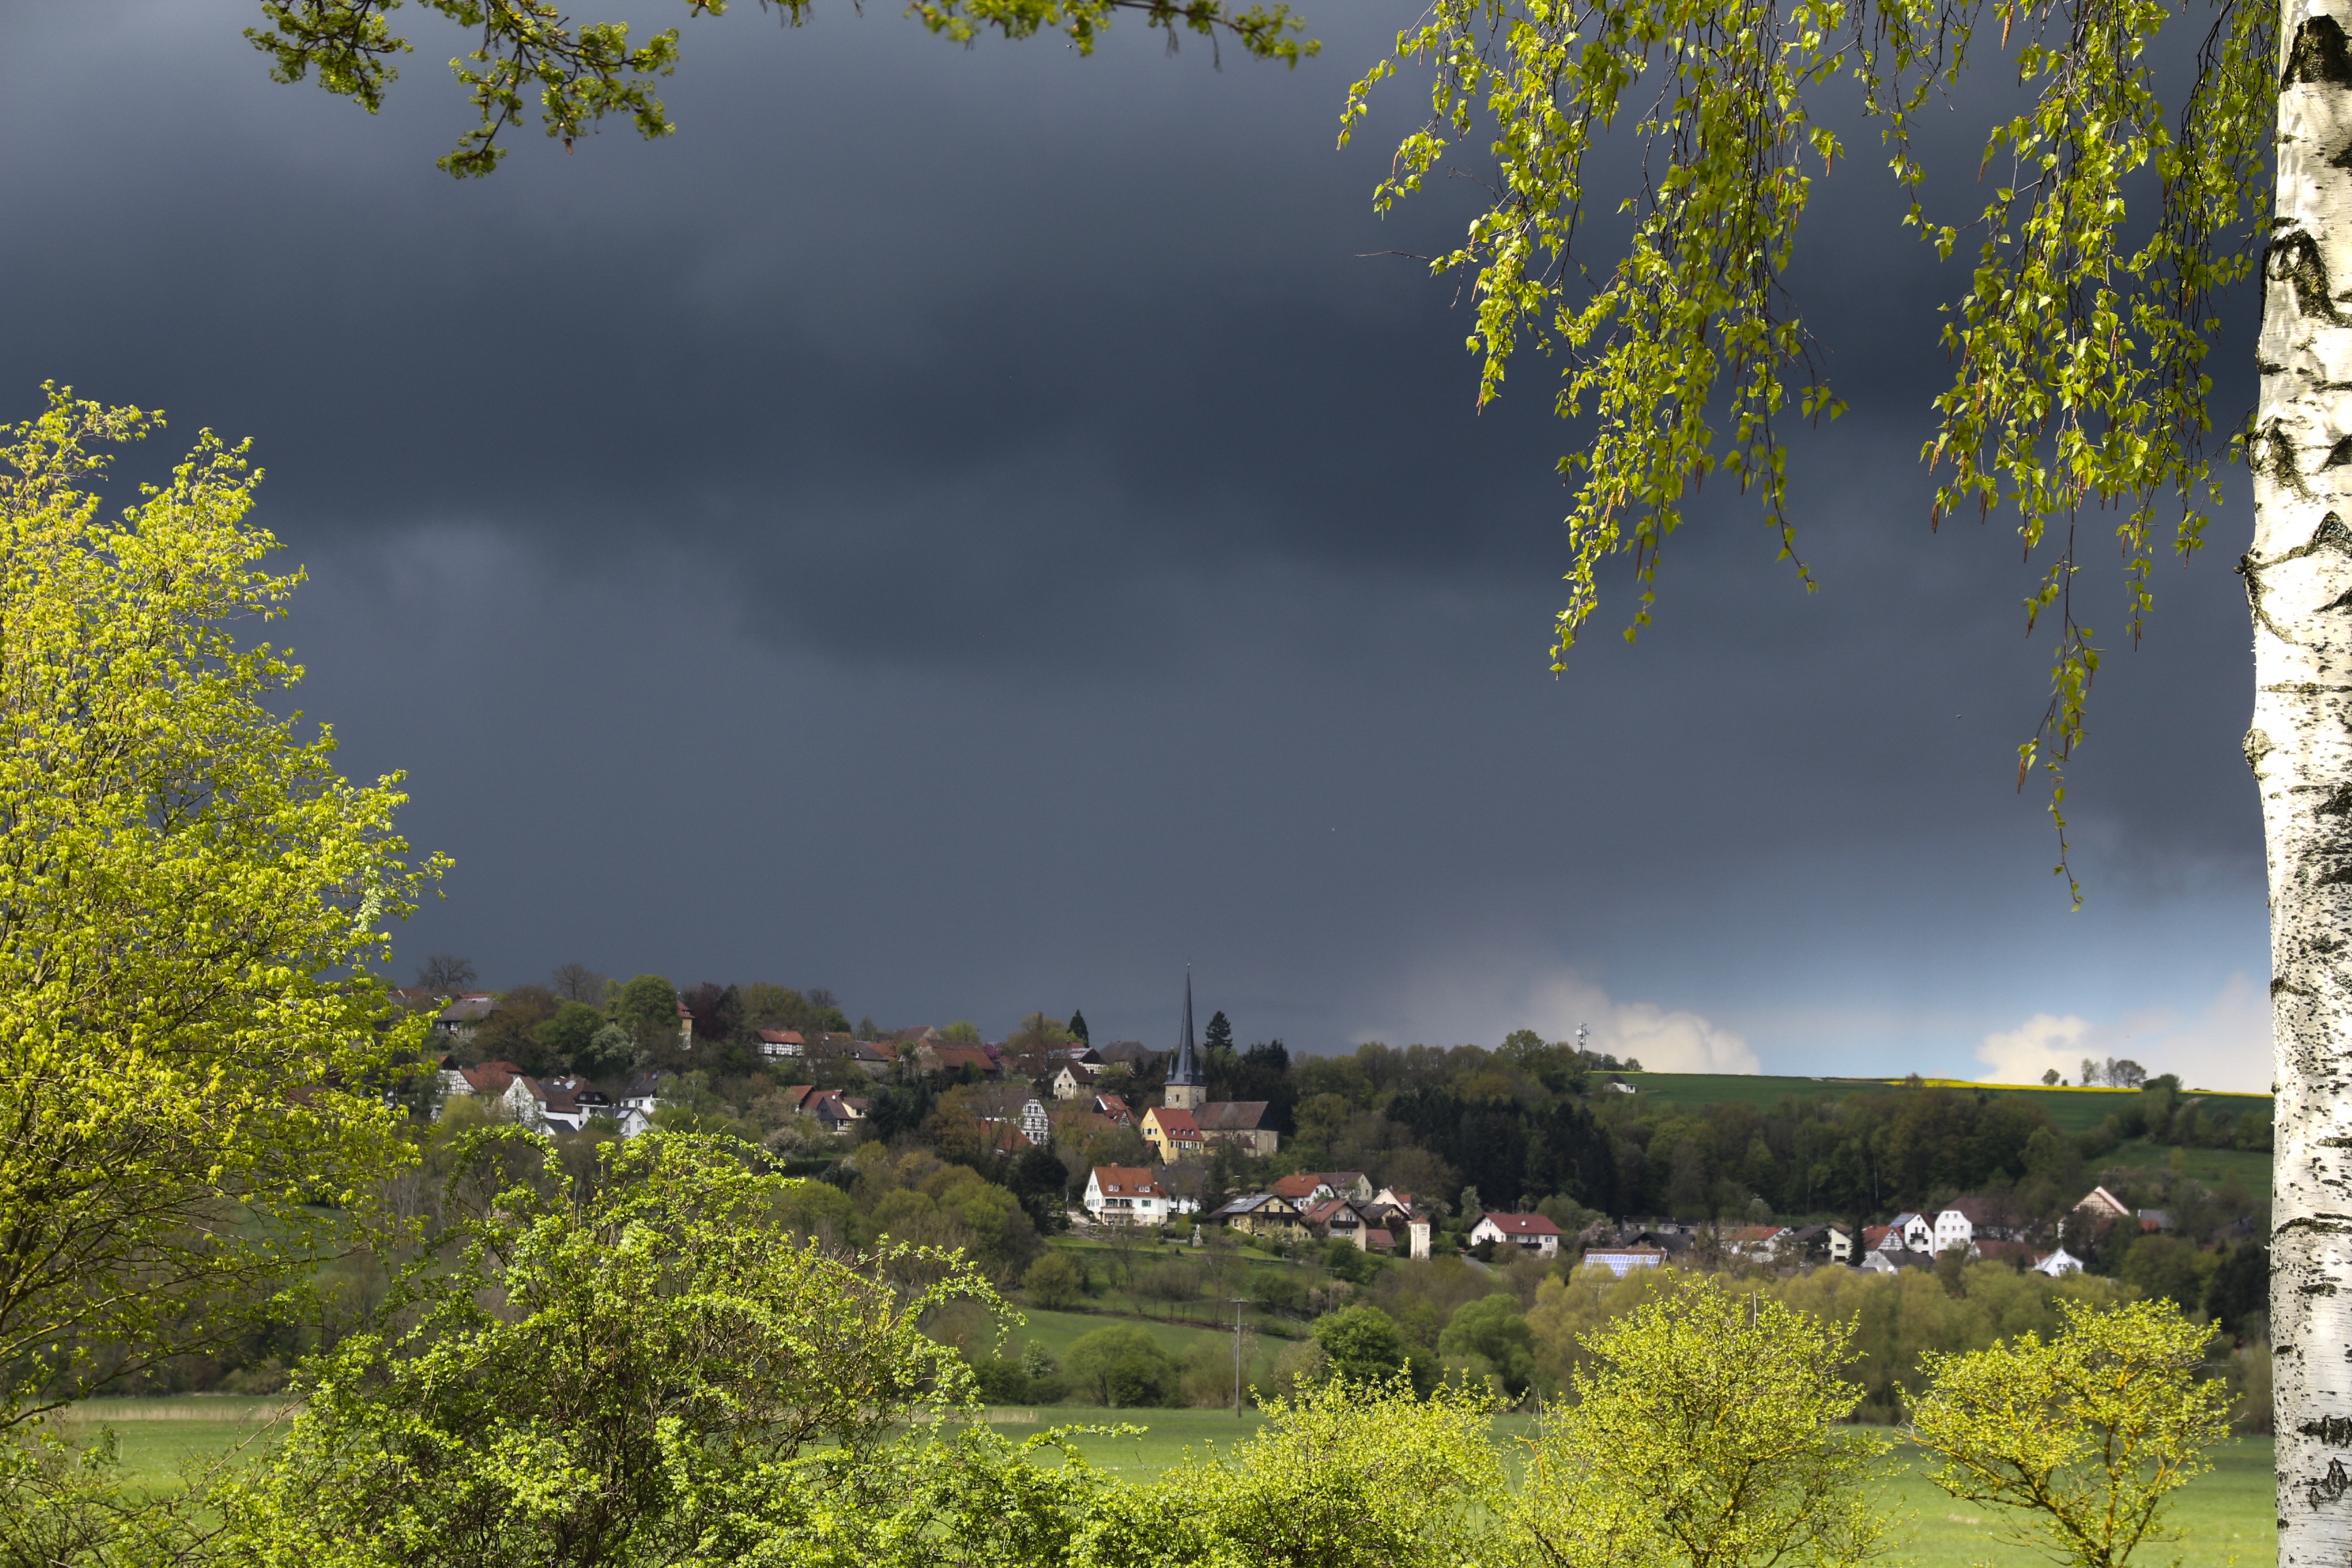
landscape, tree, nature, forest, wilderness, mountain, plant, sky, sunshine, meadow, sunlight, morning, leaf, flower, village, autumn, flora, season, trees, woodland, habitat, rural area, gewitterstimmung, swiss francs, natural environment, atmospheric phenomenon, woody plant